El Greco (1966 film)

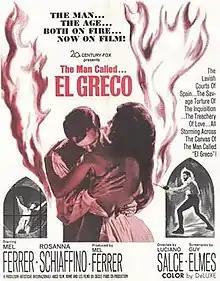
Film poster

El Greco is a 1966 Italian drama film and biography of the painter El Greco directed by Luciano Salce and starring Mel Ferrer and Rosanna Schiaffino.